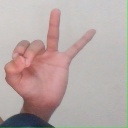
अक्षर: ण